Richard Saunders (skeptic)

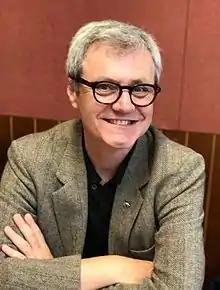
At New Zealand Skeptics conference in 2016

Richard Saunders is an Australian scientific skeptic and podcaster. In 2001, he was awarded a life membership by Australian Skeptics and has twice served as their president. He has presented on skepticism, represented the Australian Skeptics on television and radio shows, and is the co-host of "The Skeptic Zone" podcast.